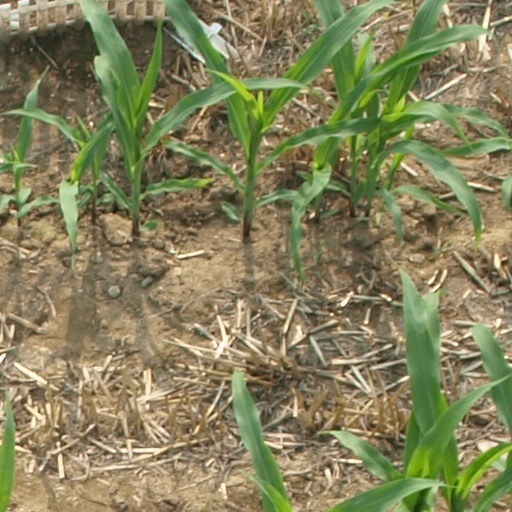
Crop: maize; corn